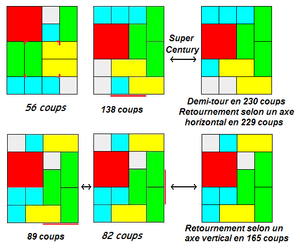
les meilleurs placements pour les différents buts avec les puzzles de la structure de Century
Century est un casse-tête de déplacements proche de l'Âne Rouge et pas très éloigné du taquin. Il a été inventé par John H. Conway en 1975 et a fait l'objet d'une étude dans Winning Ways for your Mathematical Plays où il est présenté comme le résultat d'une recherche systématique pour trouver le puzzle le plus difficile de ce type. Même si d'autres puzzles plus difficiles ont été trouvés depuis, ce jeu reste un classique du genre caractérisé par une position de départ originale et symétrique. Il se différencie de l'Âne Rouge par la présence de deux rectangles horizontaux, ce qui rend plus difficile la descente du grand carré.